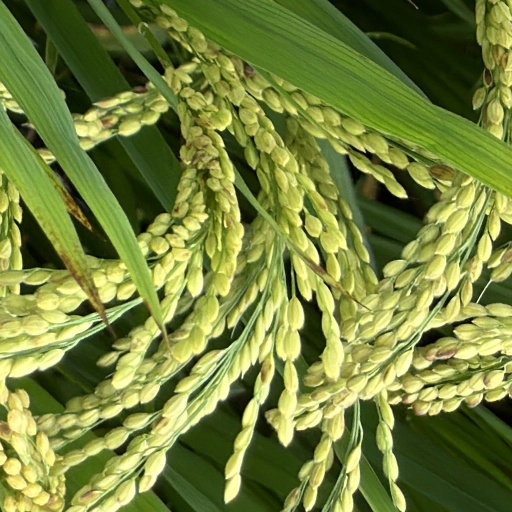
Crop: rice